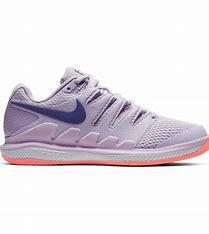
Brand: Nike
Model: Court Air Zoom Vapor X